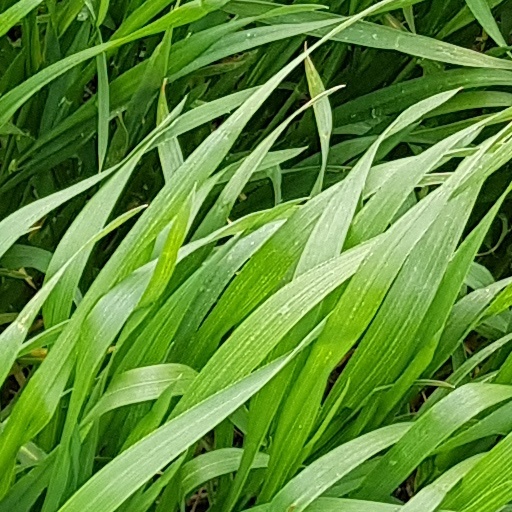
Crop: wheat